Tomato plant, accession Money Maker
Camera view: horizontal (90 deg, fisheye); turntable rotation: 180 degrees
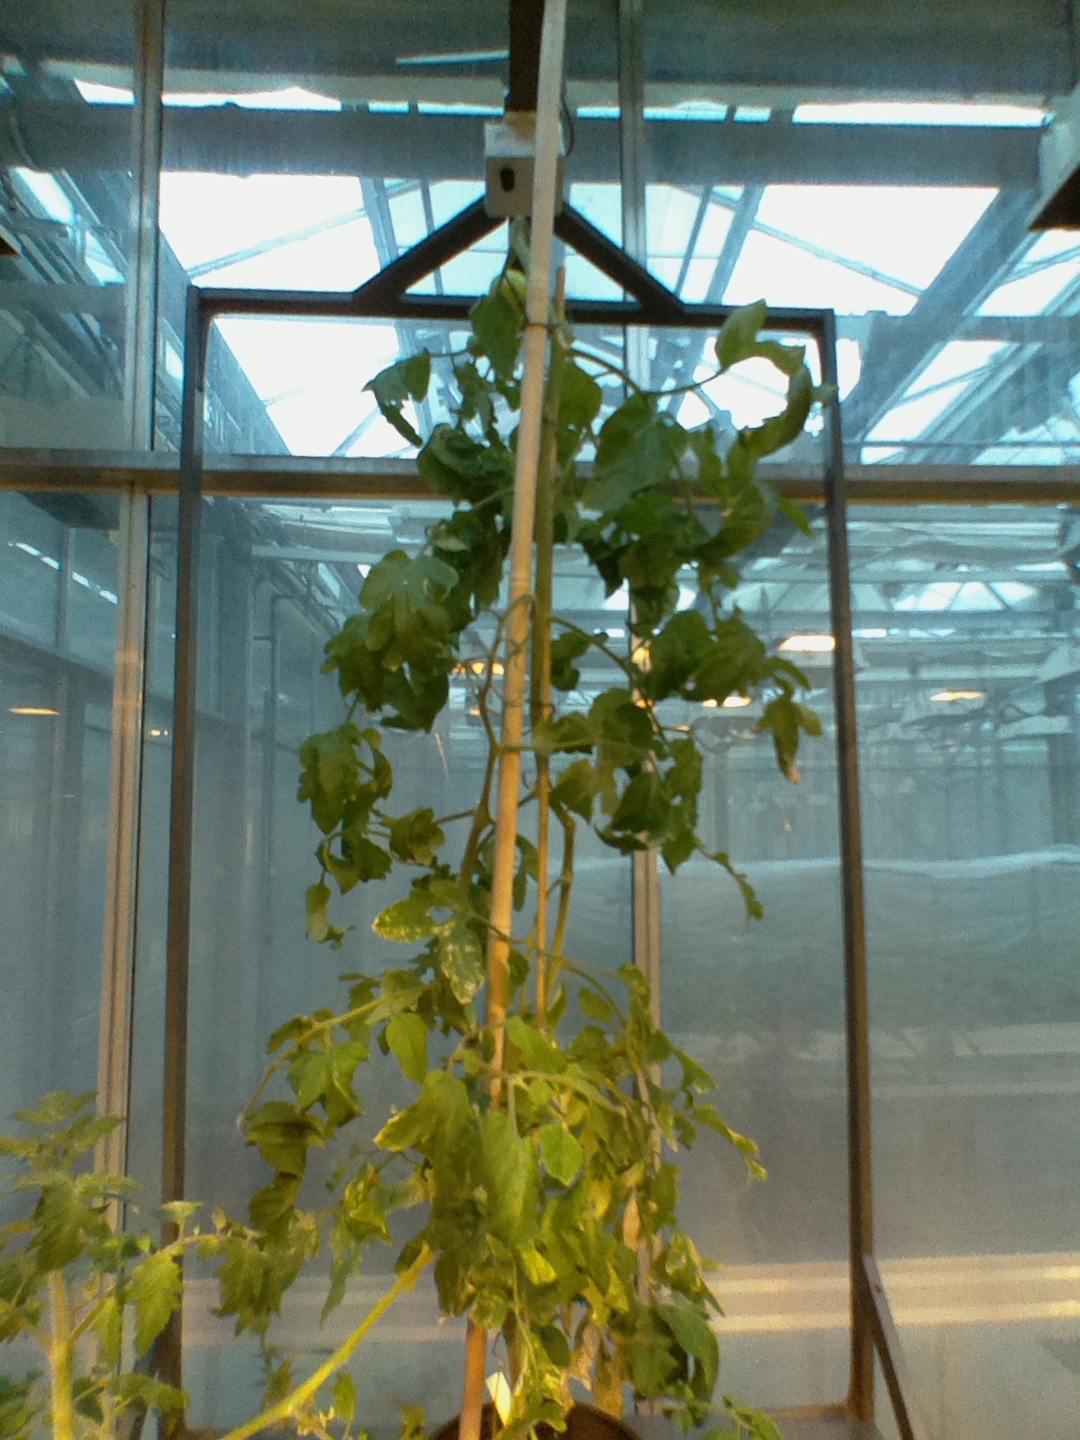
BBCH growth stage 75: 50%-60% of final fruit size